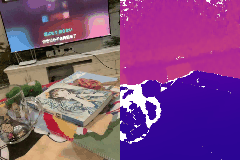
Label: book